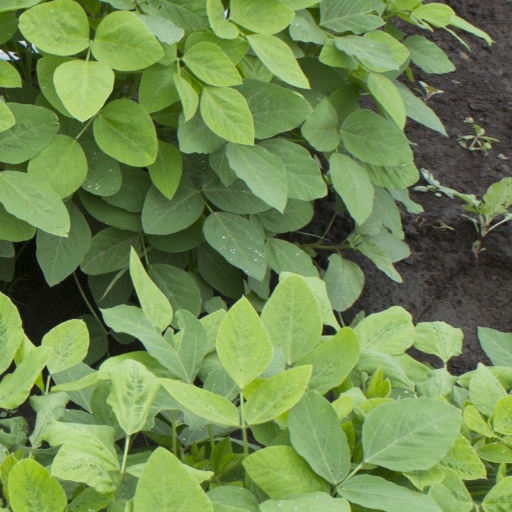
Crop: soybean